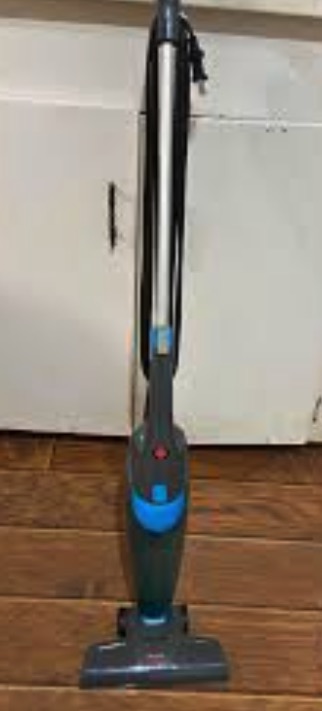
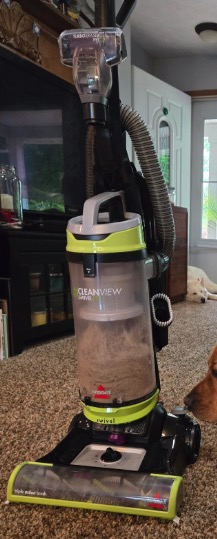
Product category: items_vacuum
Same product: no